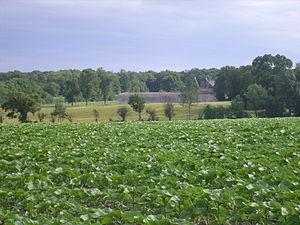
Vue sur le château de la Rigaudière à Médis (Charente-Maritime)
Médis est une commune du sud-ouest de la France, située dans le département de la Charente-Maritime. Ses habitants sont appelés les Médisais et les Médisaises.